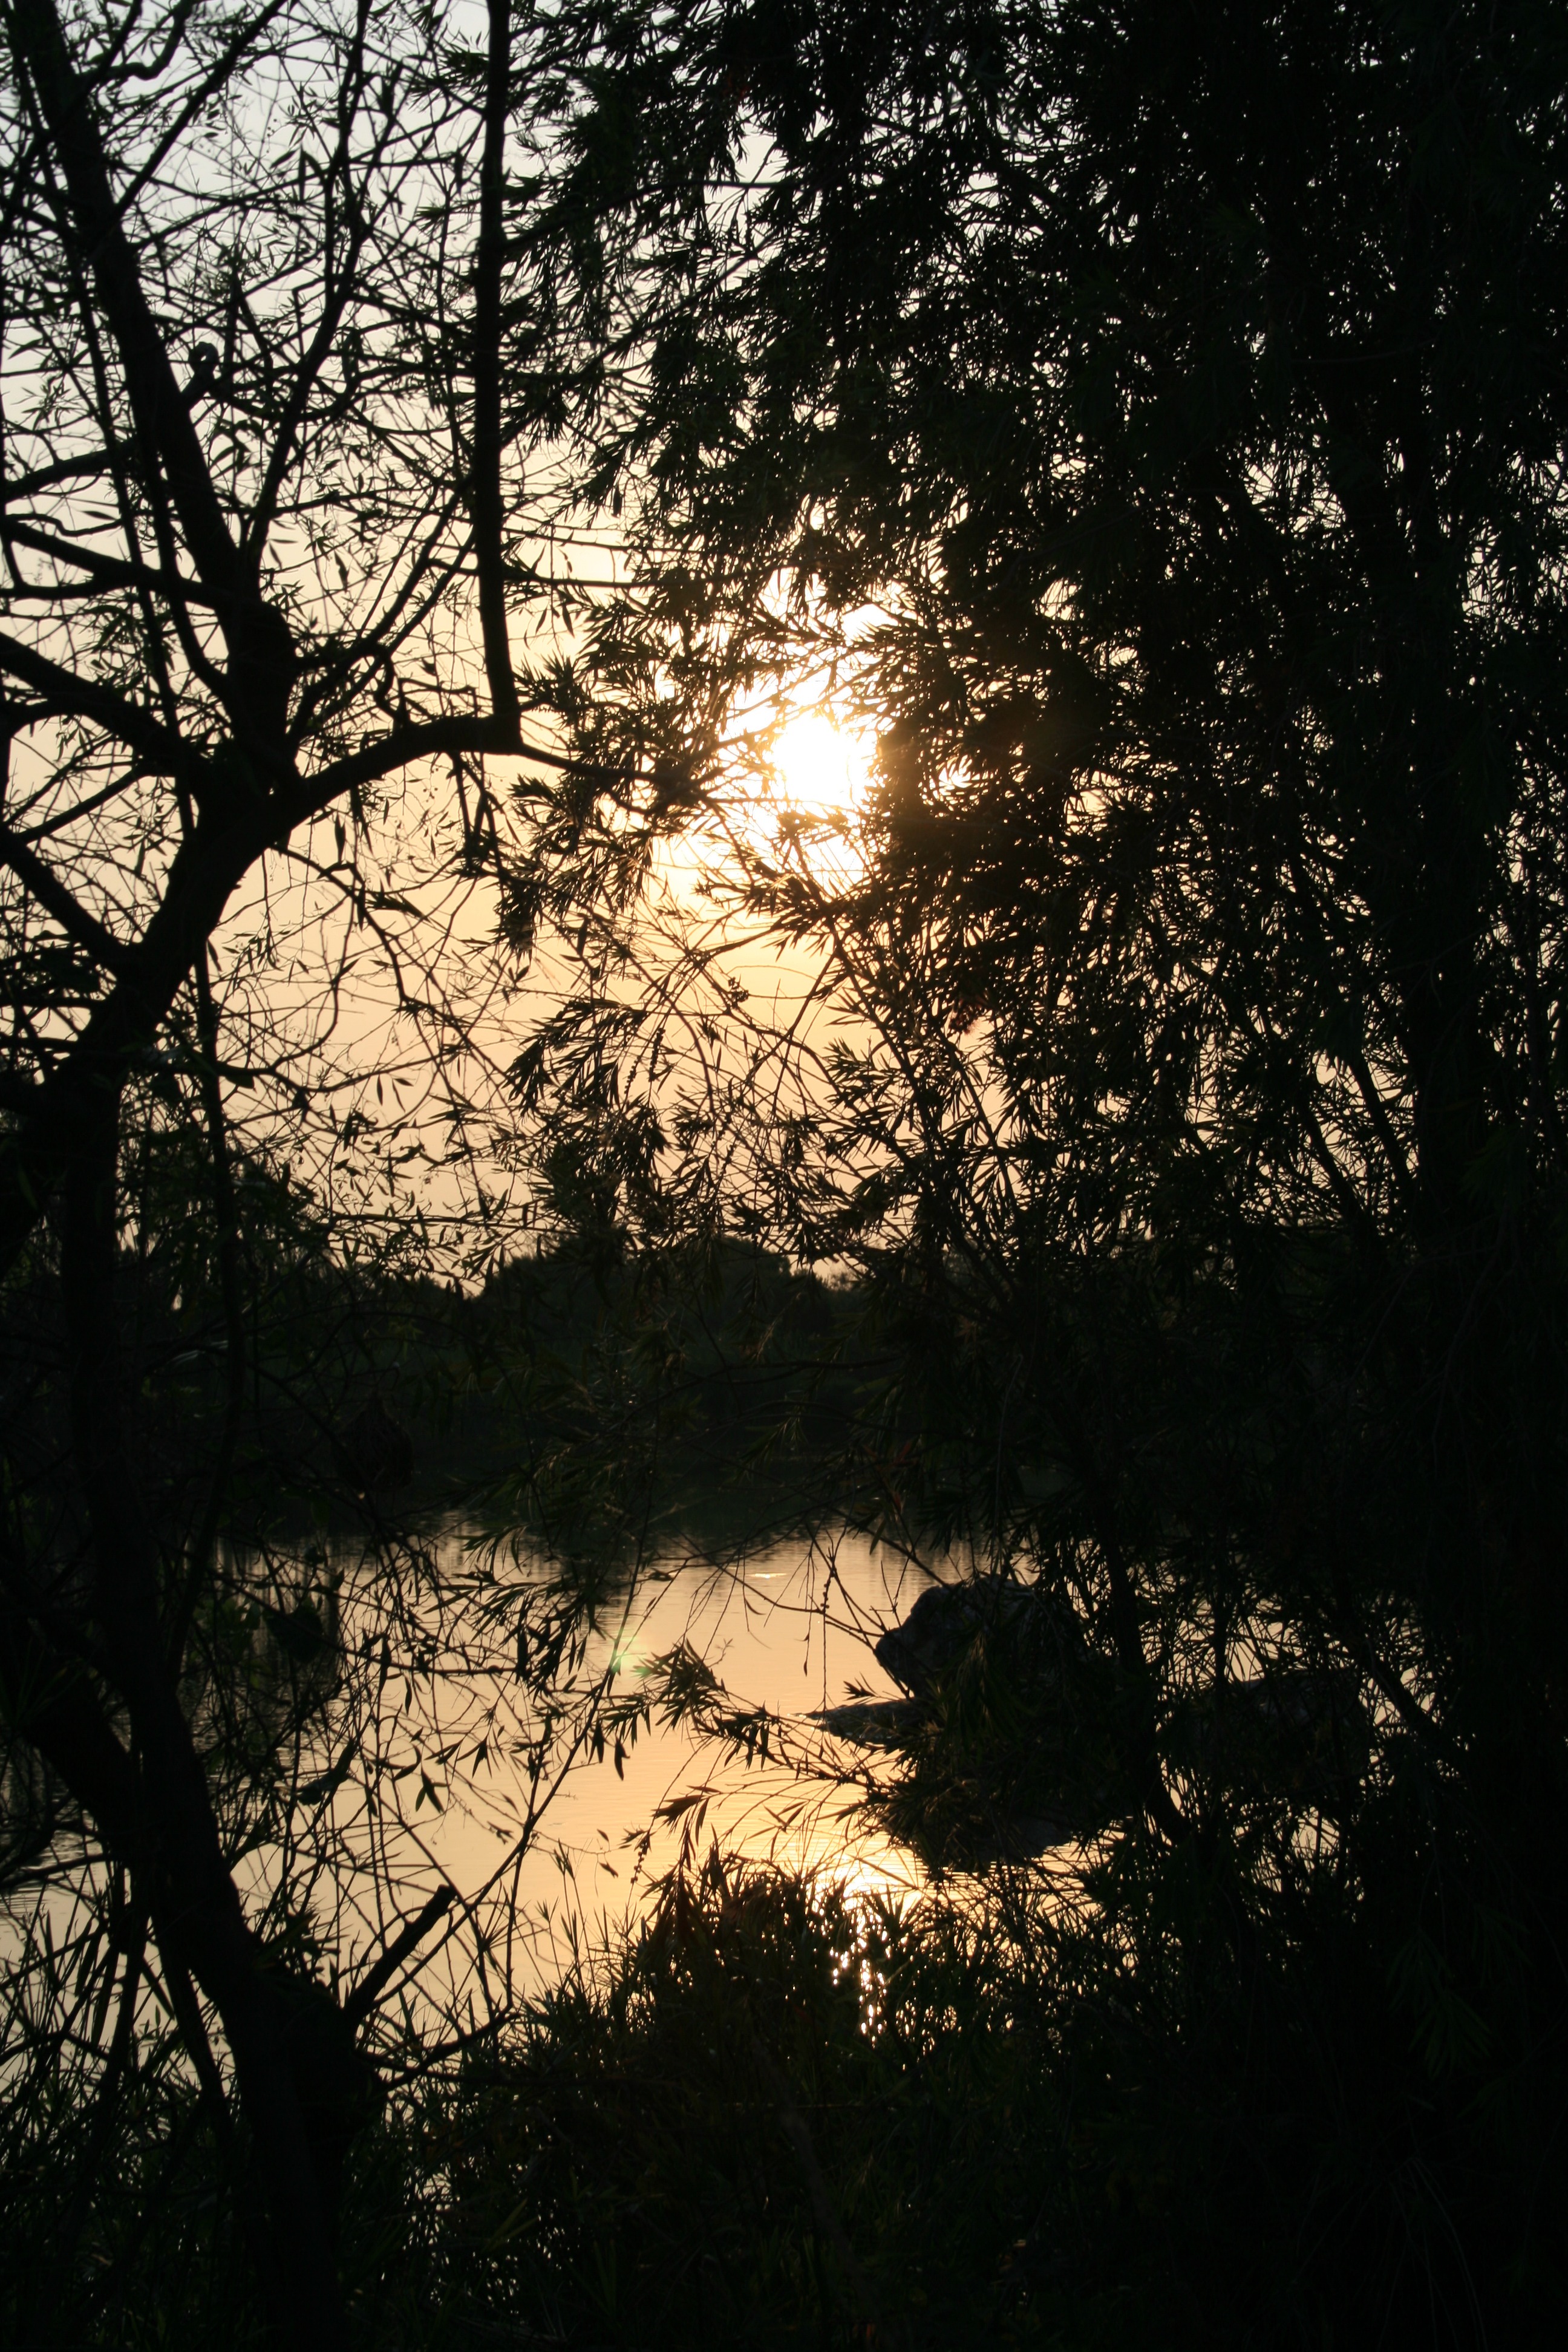
tree, water, nature, forest, branch, light, plant, sun, sunset, sunlight, morning, leaf, flower, pond, evening, reflection, autumn, darkness, season, trees, atmospheric phenomenon, woody plant, sunset over pond